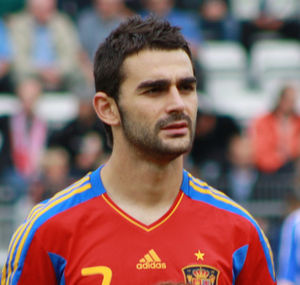
Adrián López Álvarez
Adrián López Álvarez er en spansk fodboldspiller, der spiller som angriber for Deportivo La Coruña udlejet fra FC Porto.